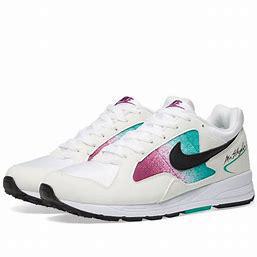
Brand: Nike
Model: Air Skylon Ii